The Other Side of November

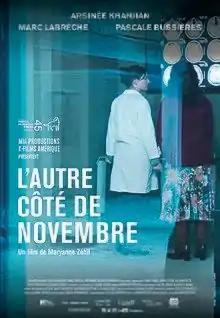
Poster

The Other Side of November is a 2016 Quebec feature film produced, written and directed by Maryanne Zéhil. The cast includes Arsinée Khanjian, Pascale Bussières, Marc Labrèche, Raïa Haïdar, Béatrice Moukhaiber and an array of Lebanese actors and actresses. The film is a drama dealing with disappearing memory, choices that transform one’s destiny, and how societies shape people by offering them lives that are diametrically opposed to ones they could have lived elsewhere.